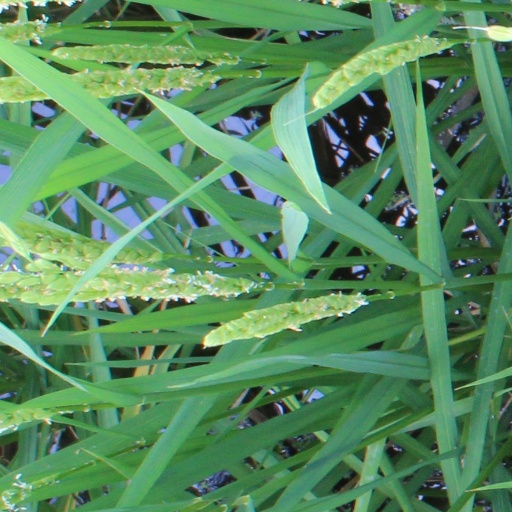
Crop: rice